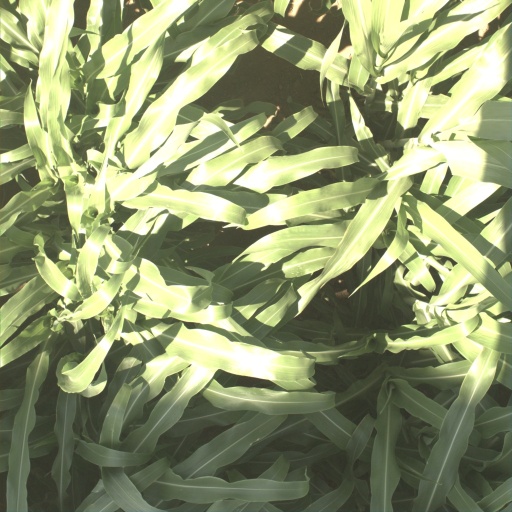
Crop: sorghum